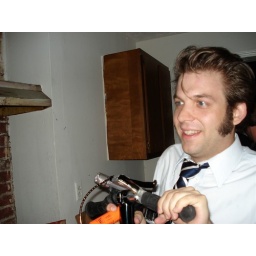
Alex in the bike house next to Al's